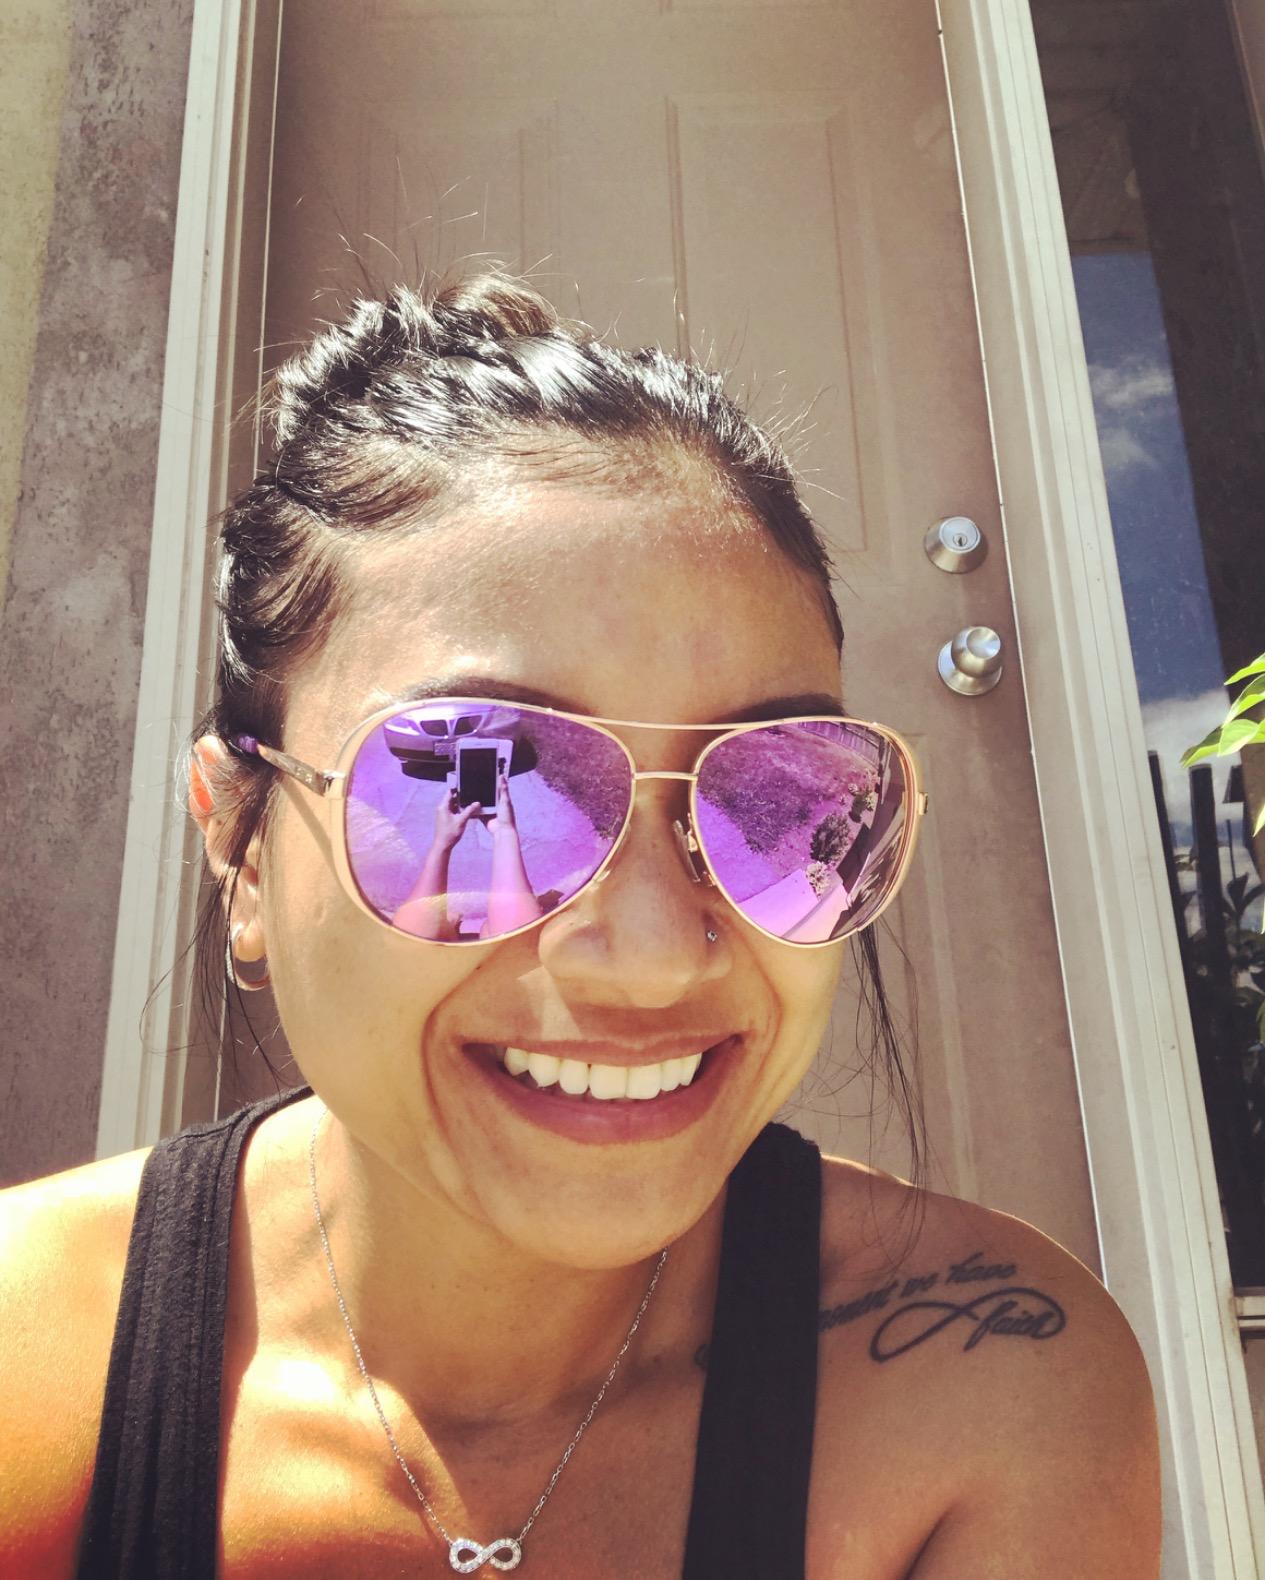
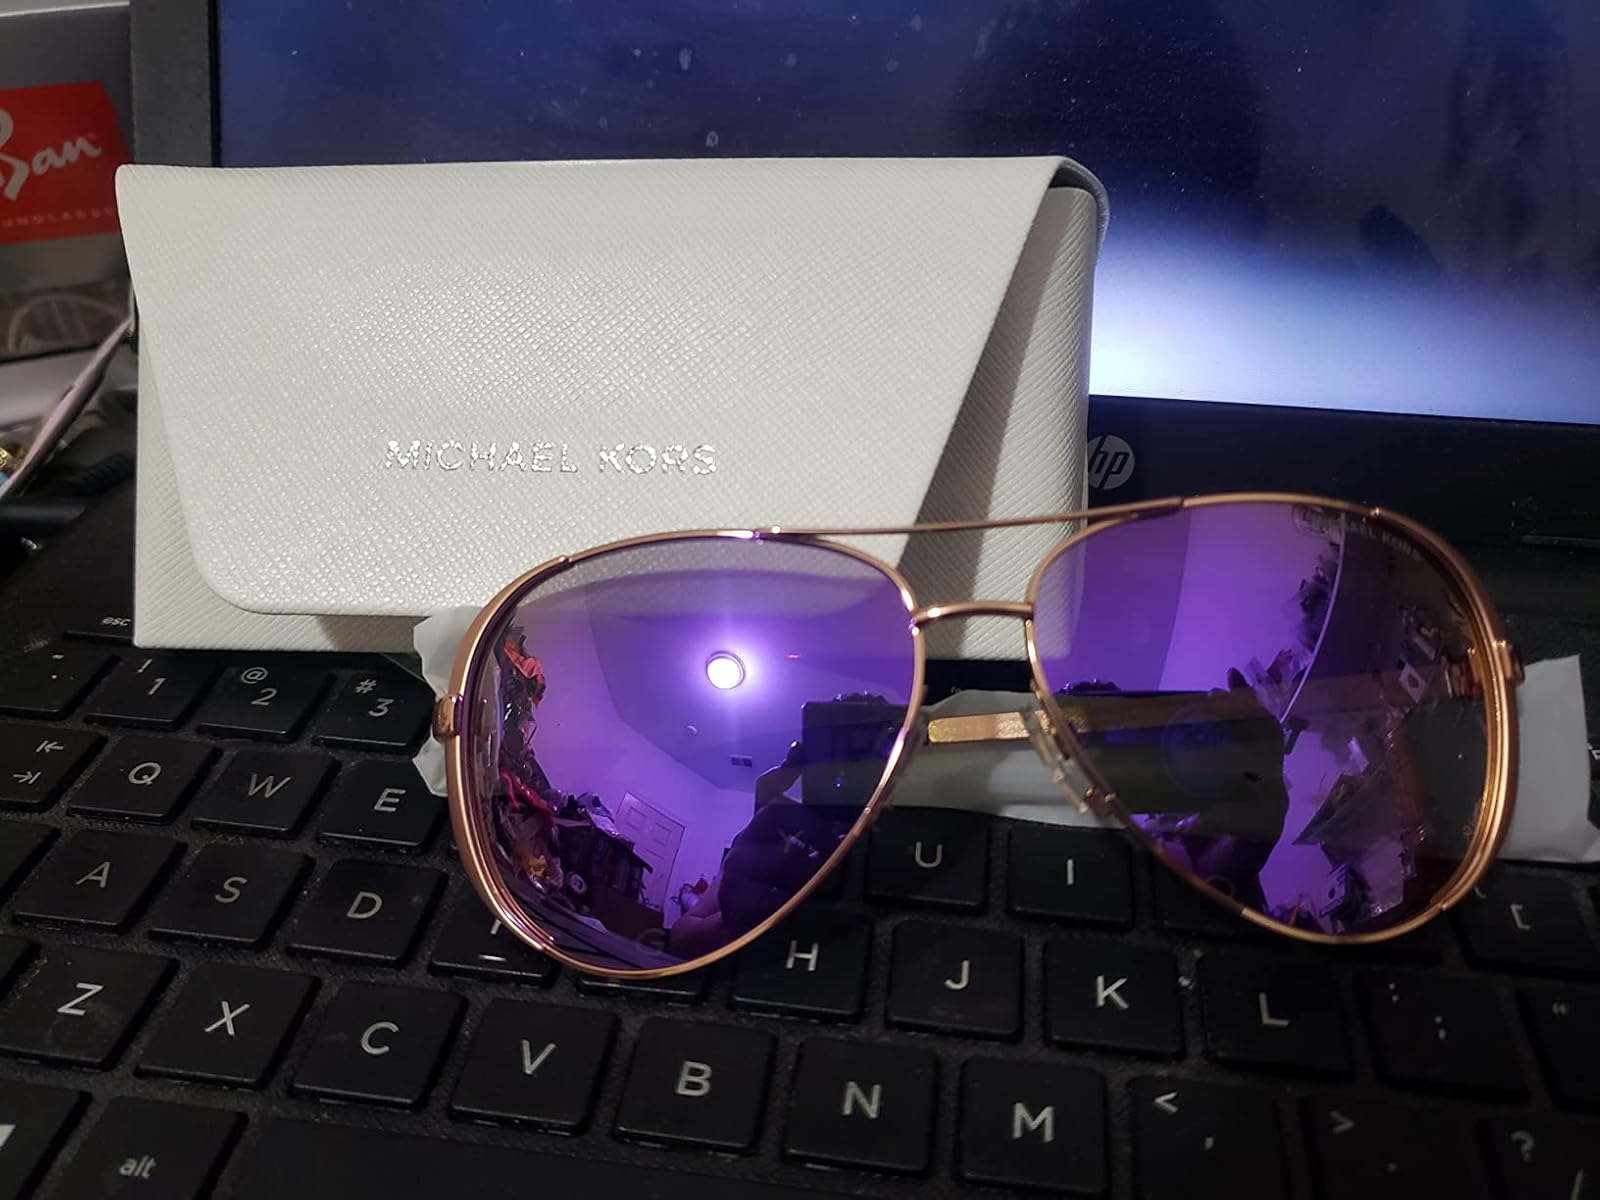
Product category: accessories_sunglasses
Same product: yes